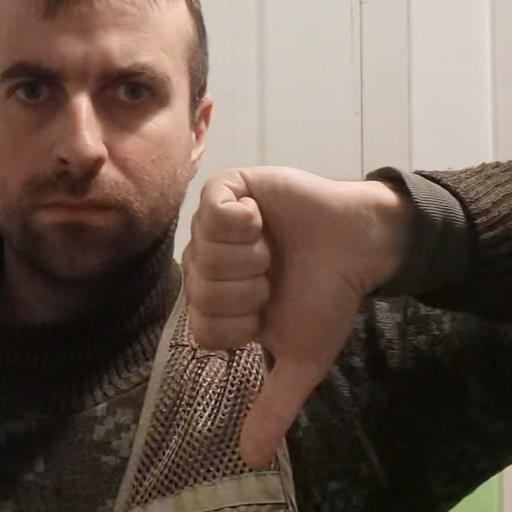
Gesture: dislike